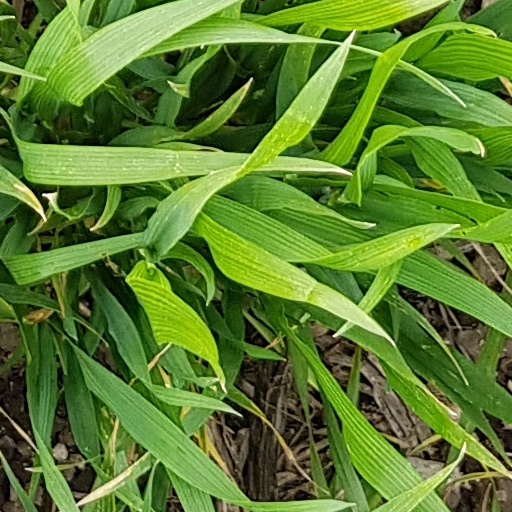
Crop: wheat